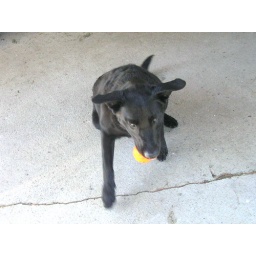
Nikki grabbing ball on the bounce in car port; belongs to family relatives of mine